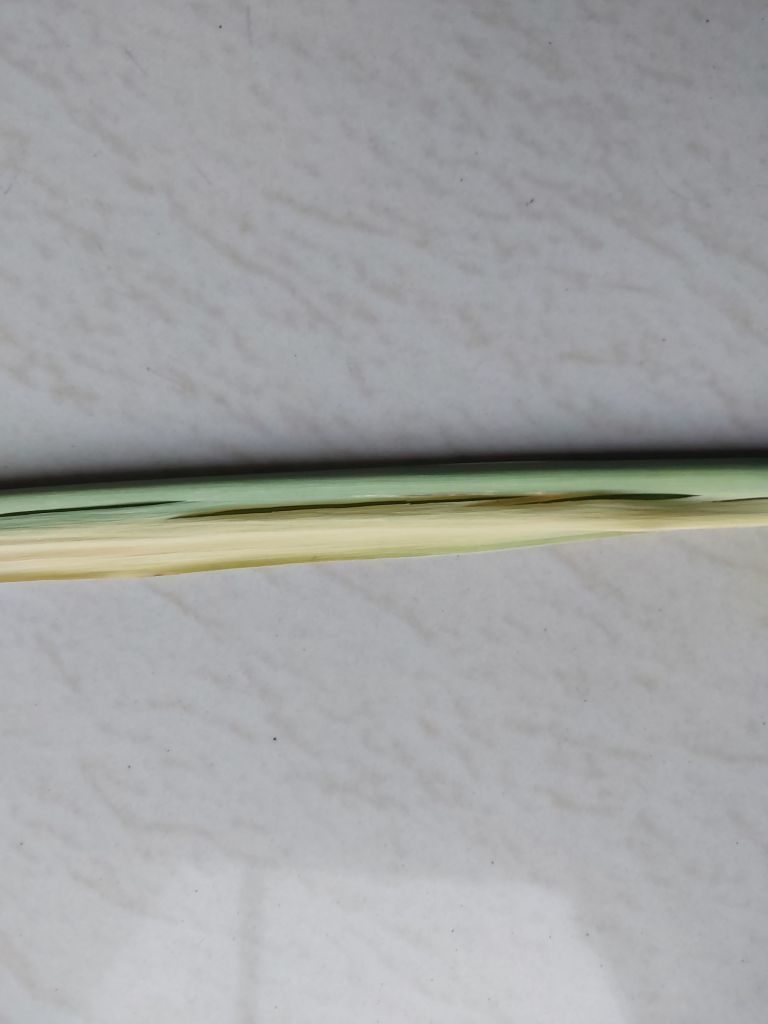
Label: Banded Chlorosis